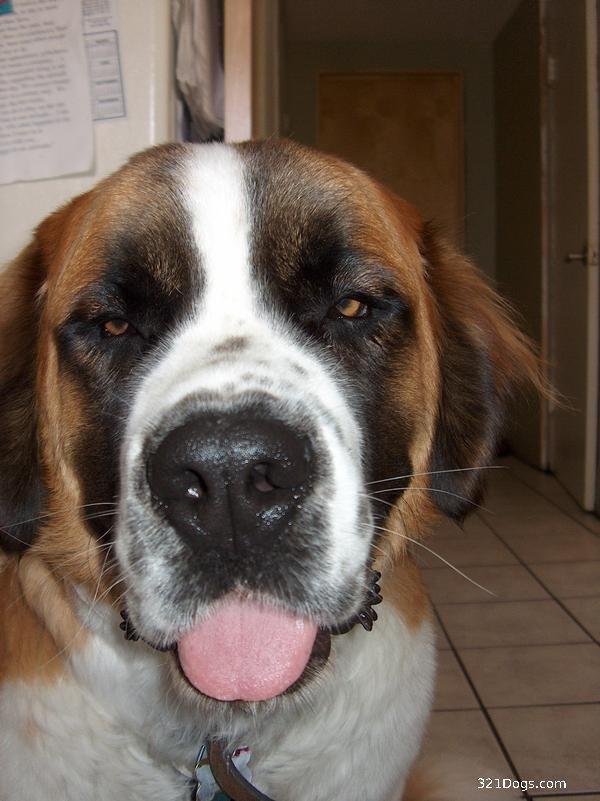
Saint_Bernard